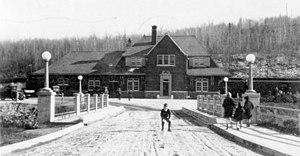
Titre
La gare de Témiscaming est une ancienne gare ferroviaire canadienne, érigée par le chemin de fer Canadien Pacifique en 1927 lors de l’essor des exploitations forestières du Témiscamingue.